Richard J Stephenson

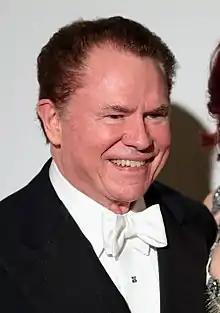
Stephenson in 2018

Richard J. Stephenson (born c. 1940) is an American entrepreneur, businessman, and the founder and chair of Cancer Treatment Centers of America (CTCA). He is active in conservative politics.